Batrachedra astricta

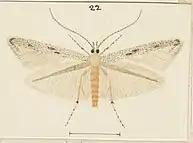

This species can be distinguished from its close relative "B. tristicata" as "B. astricta" lacks the round black apical spot found on the forewings of that species as well as lacking the elongated stigmata.